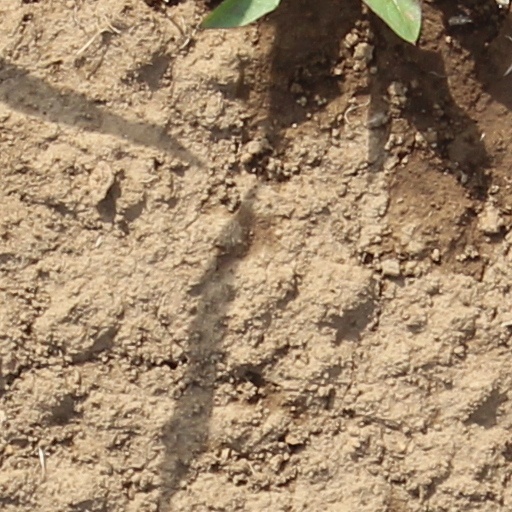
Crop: wheat